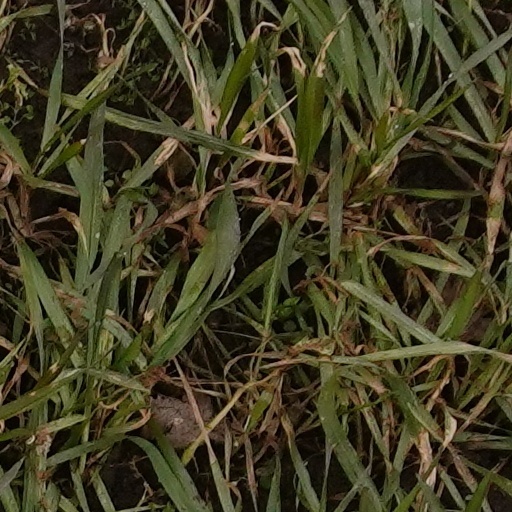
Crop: wheat